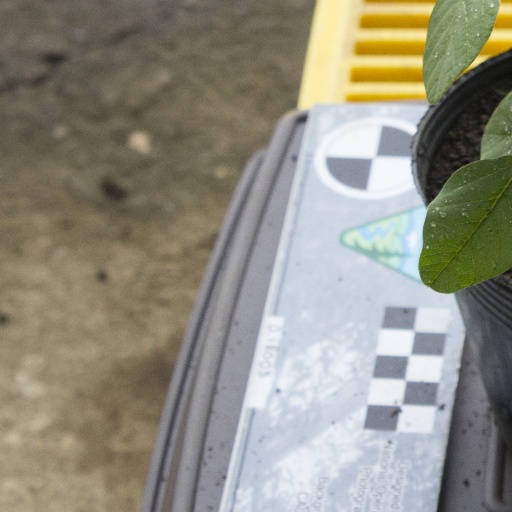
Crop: soybean